Railway stations in Libya

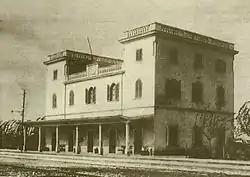
Barce Railway station in 1930

Plans for a new rail network, complete with stations have been under development for some time since the end of the 20th century. In the first years of the 21st century an ambitious railway plan was drawn up, with the support of former dictator Gaddafi. With backing from Russian Railways and China, work started in September 2008 with earthworks begun between Sirte and Ras Ajdir, Tunisia border, in 2001-5, and in 2008 and 2009 various contracts were placed and construction work started on a standard gauge railway parallel to the coast from the Tunisian border at Ras Ajdir to Tripoli, and on to Misrata, Sirte, Benghazi and Bayda. Another railway line will run inland from Misrata to Sabha at the centre of a mineral-rich area. However, due to the ongoing conflict as a result of the Libyan Civil War, no new work on the rail network has been carried out since 2012.